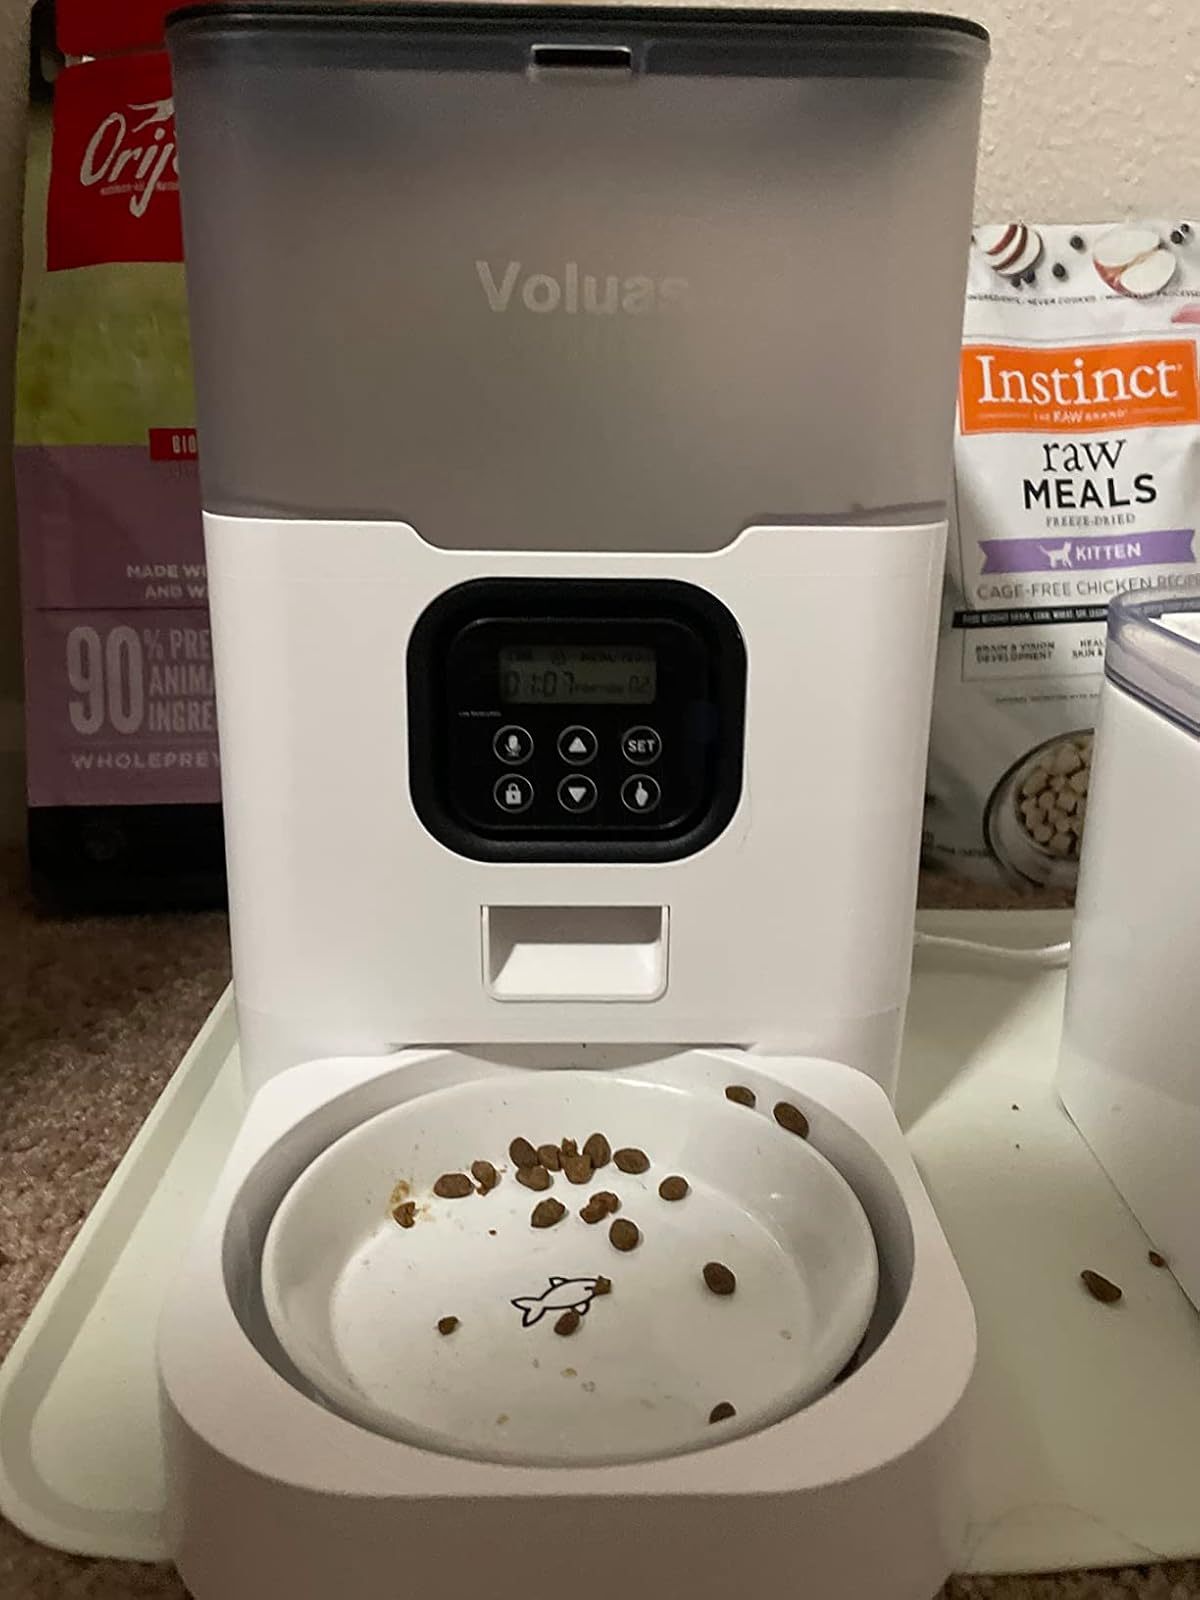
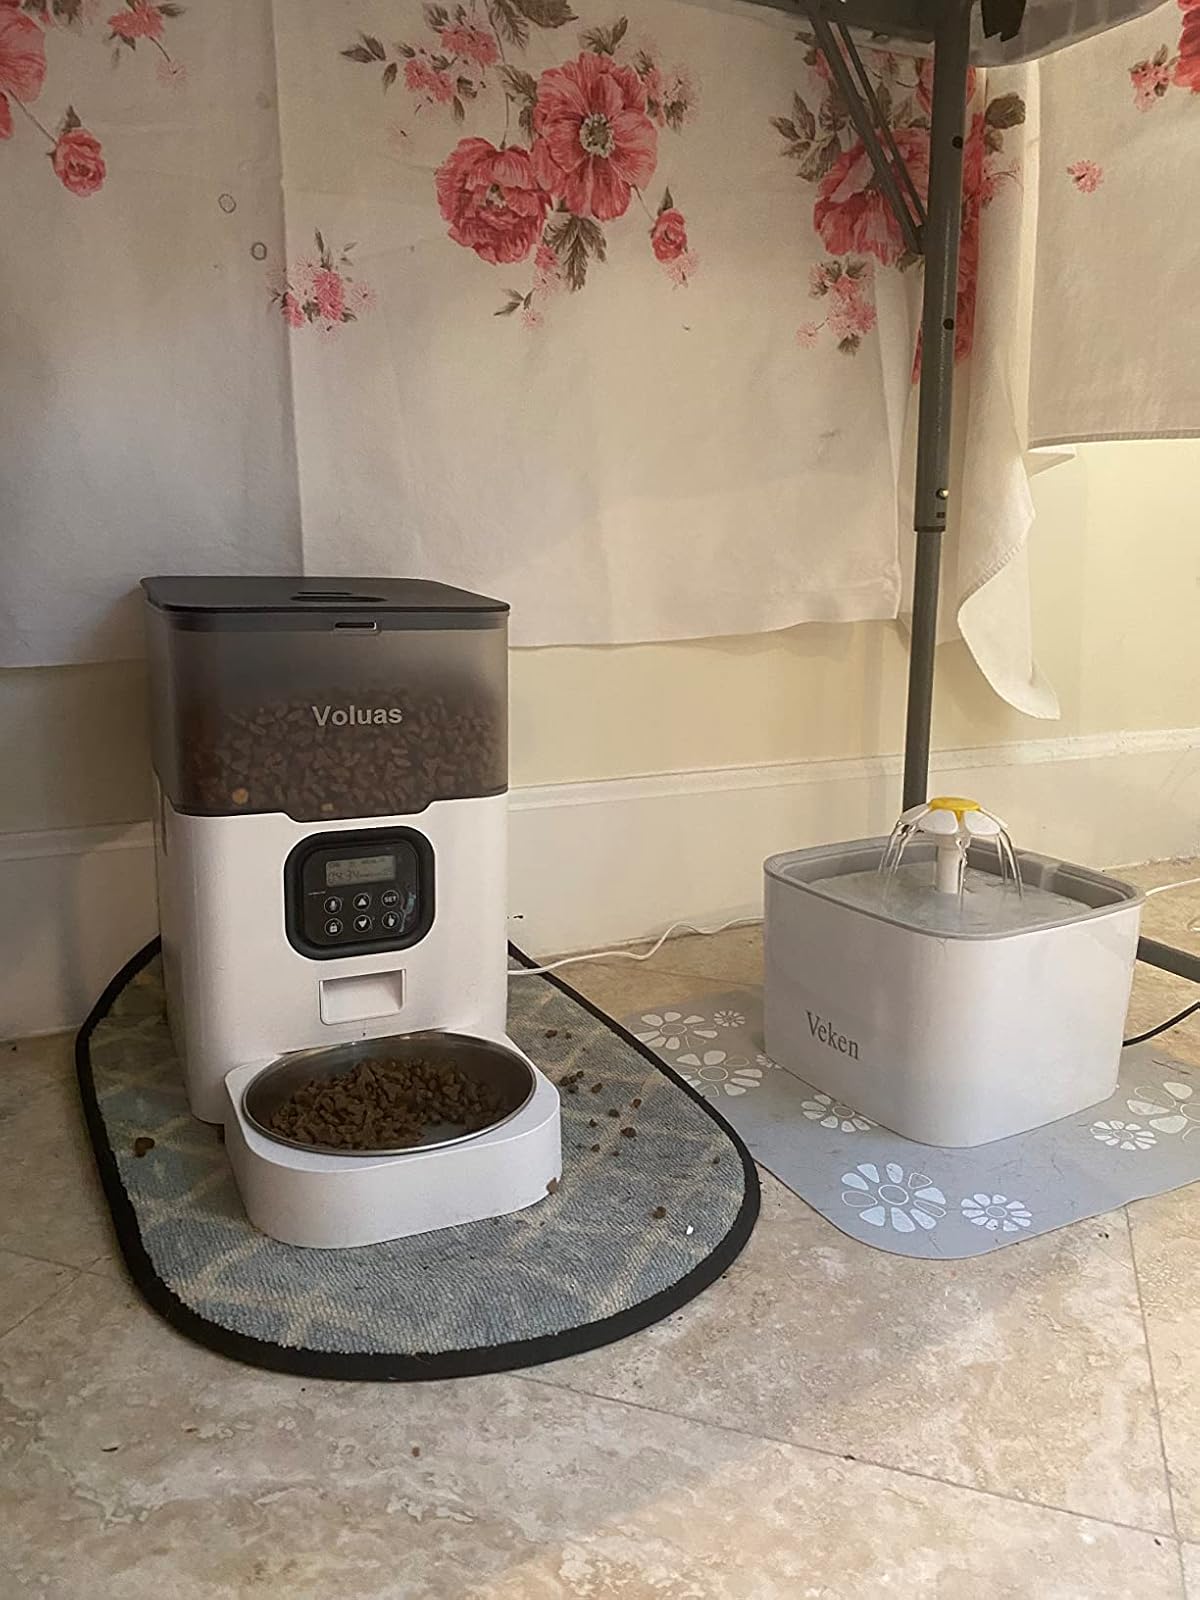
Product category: items_feeder
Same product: yes